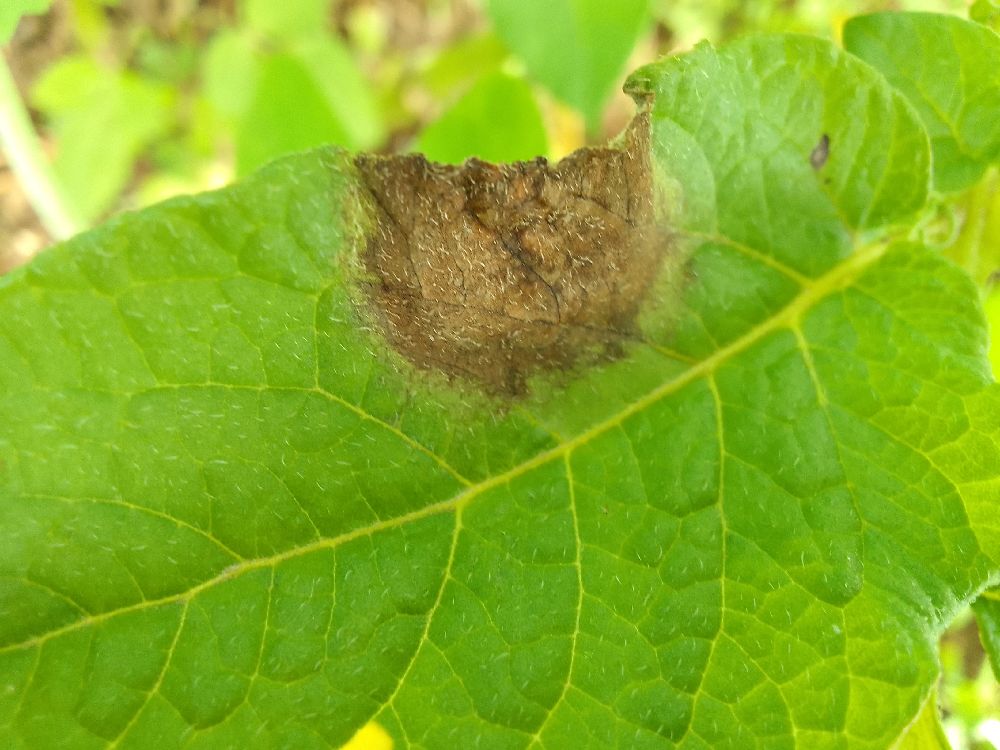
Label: Late blight